SS Glitra

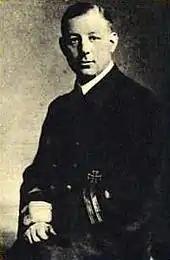
Kapitänleutnant Johannes Feldkirchener

On 20 October 1914 "Glitra" was en route from Grangemouth to Stavanger in Norway laden with coal, iron plate and oil when , commanded by Kapitänleutnant Johannes Feldkirchener, stopped and searched her west-southwest of Skudenes, Rogaland, Norway, in accordance with prize law. Her crew was ordered into the lifeboat(s), and once all were safely off the ship a German boarding party scuttled "Glitra" by opening her seacocks.